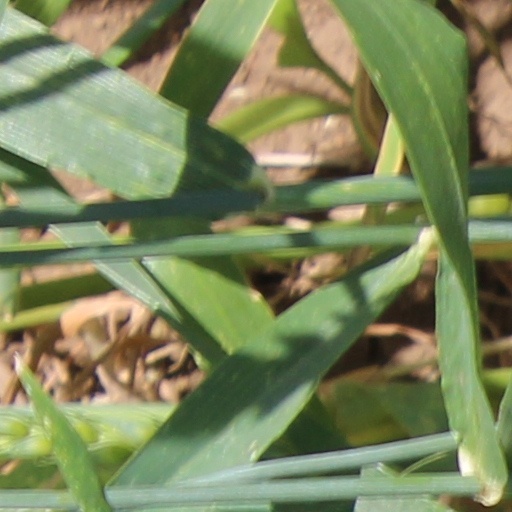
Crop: wheat